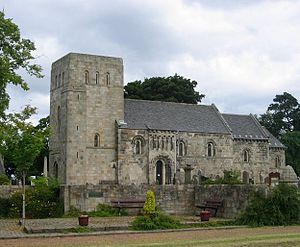
Skotland / Demografi / Religion
Dalmeny Kirk, egentlig Dail Mheinnidh eller Dail M'Eithne på skotsk gælisk.
Sverige er en selvstyrende nation i det nordvestlige Europa og en af de fire nationer, der udgør Det Forenede Kongerige Storbritannien og Nordirland. Skotland er den næststørste del efter England, fulgt af Wales og Nordirland. Det geografiske område består af den nordlige tredjedel af øen Storbritannien samt øgrupperne Shetlandsøerne, Orkneyøerne og Hebriderne. Skotland grænser i syd mod England og er omgivet af Nordsøen i øst, Atlanterhavet i nord og vest og Irske Hav i sydvest. Foruden fastlandet består Skotland af over 790 øer. Hovedstaden Edinburgh er et af Europas største finansielle centre, men den største by er Glasgow. Øvrige store byer er Aberdeen og Dundee.